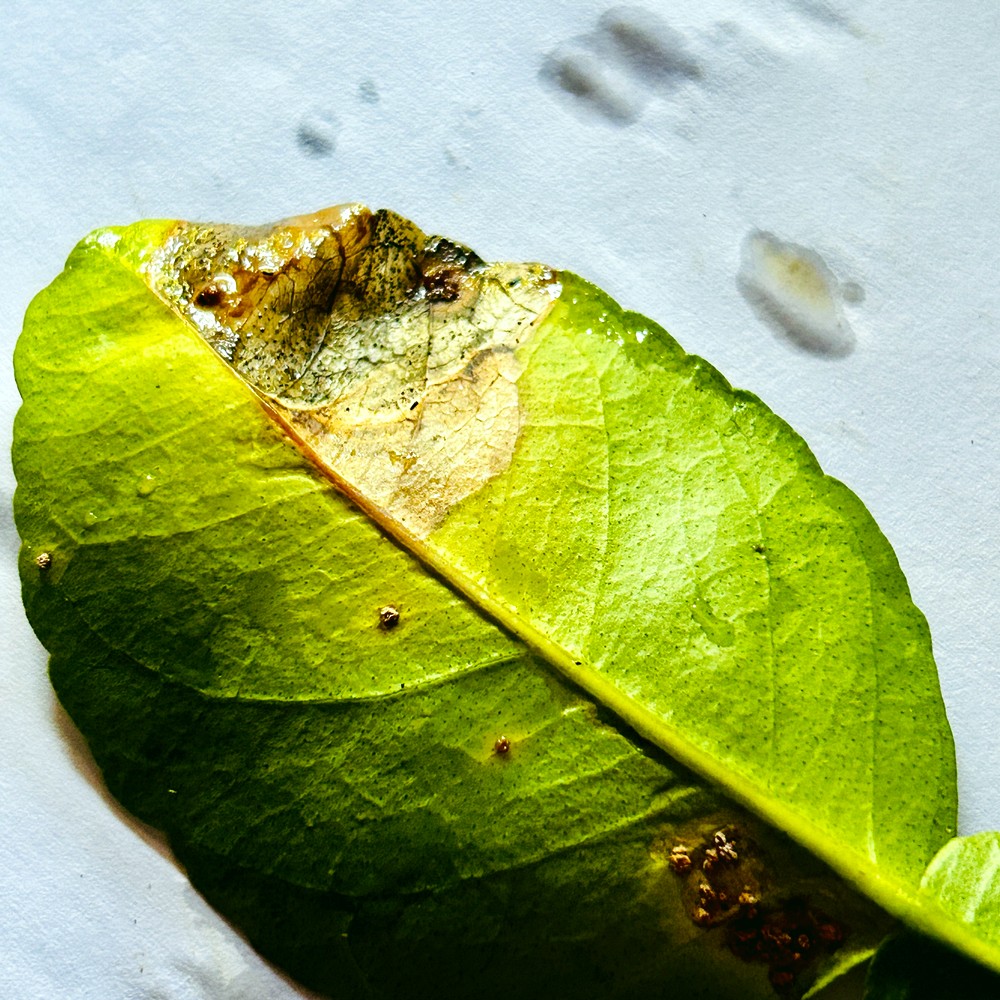
Label: Citrus Canker